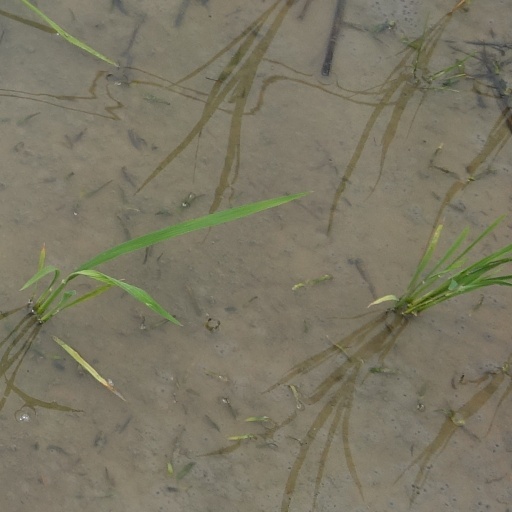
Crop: rice